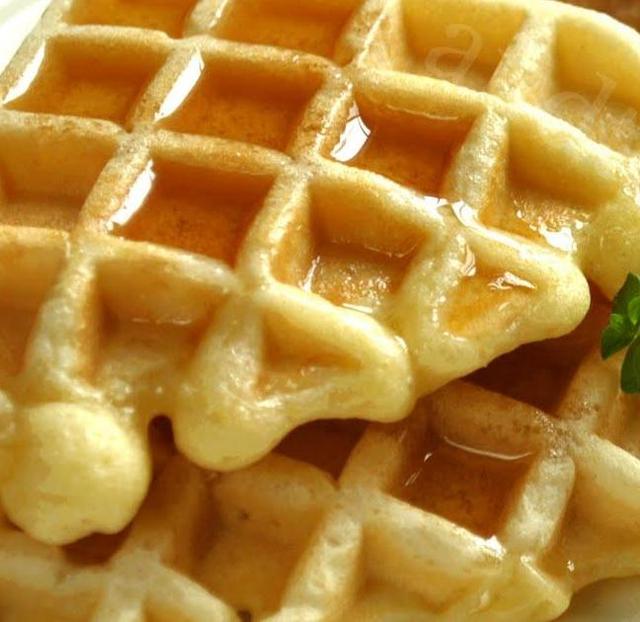
Texture: waffled